Structure of the United States Congress

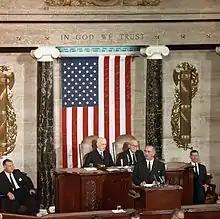
President Lyndon B. Johnson in U.S. Congress in 1963 with Speaker of the House John W. McCormack (left), and Senate President pro tempore Carl T. Hayden (right).

At the beginning of each two-year Congress, the House of Representatives elects a speaker. The speaker does not normally preside over debates, but is, rather, the leader of the majority party in the House. The Vice President of the United States is, ex officio, President of the Senate. The Senate also elects a President pro tempore. For decades the person elected has been the most senior member of the majority party in the Senate, and has held office until he or she ceases to be a senator or a new president pro tempore is elected (usually after a change in party control). Thus, the Senate does not necessarily elect a new president pro tempore at the beginning of a new Congress.